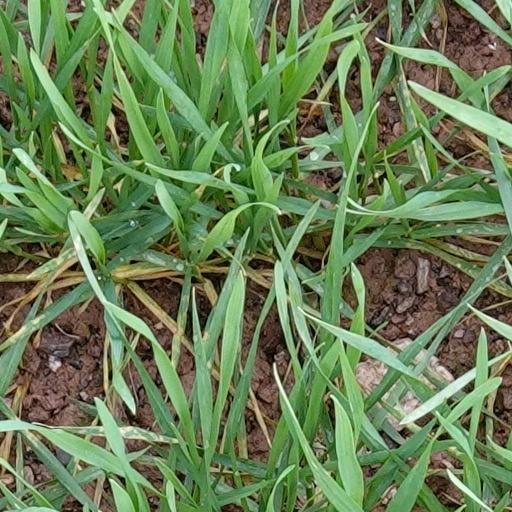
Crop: wheat